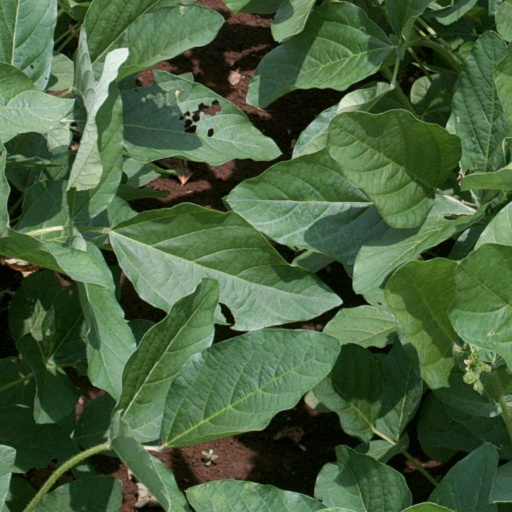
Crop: soybean